Stalinist architecture

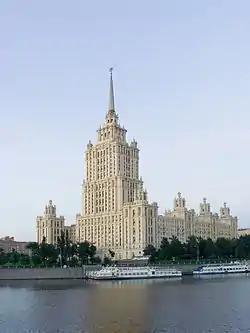
Hotel Ukraina, one of "Stalin's high-rises"

The "Vysotki" or "Stalinskie Vysotki" are a group of skyscrapers in Moscow designed in the Stalinist style. Their English-language nickname is the "Seven Sisters". They were built officially from 1947 to 1953 (some work extended years past official completion dates) in an elaborate combination of Russian Baroque and Gothic styles and the technology used in building American skyscrapers.